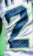
Number: 2